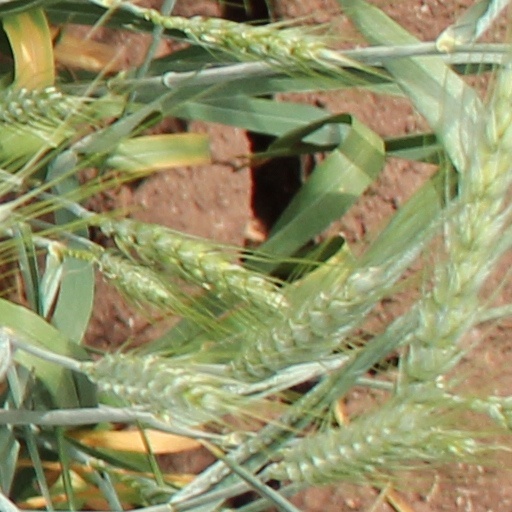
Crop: wheat